Xenopus egg extract

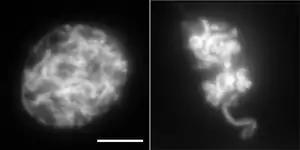
Figure 2. An interphase nucleus (left) and a cluster of mitotic chromosomes (right) produced in a cycling extract. Bar, 10 μm.

Unfertilized eggs in a buffer containing the Ca2+ chelator EGTA (ethylene glycol tetraacetic acid) are packed into a centrifuge tube. After removing excess buffer, the eggs are crushed by centrifugation (~10,000 g). A soluble fraction that appears between the lipid cap and the yolk is called an M phase extract. This extract contains a high level of cyclin B-Cdk1. When demembranated sperm nuclei are incubated with this extract, it undergoes a series of structural changes and is eventually converted into a set of M phase chromosomes with bipolar spindles.